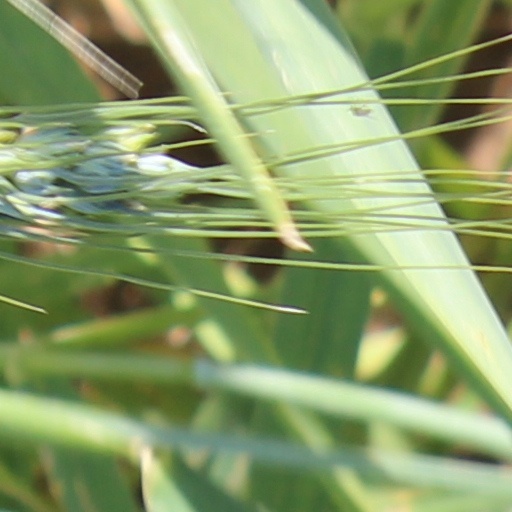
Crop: wheat